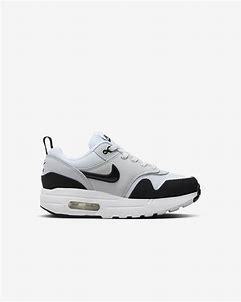
Brand: Nike
Model: Air Max 1 Easyon